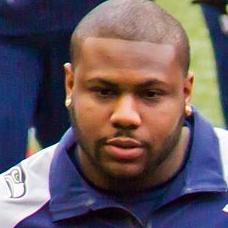
Age: 21